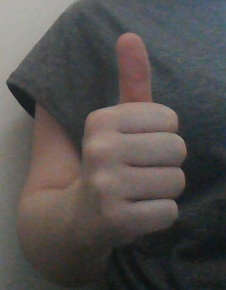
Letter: aleff